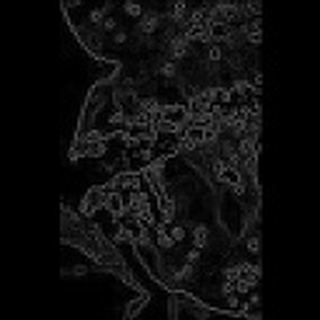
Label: cotton_bacterial_blight